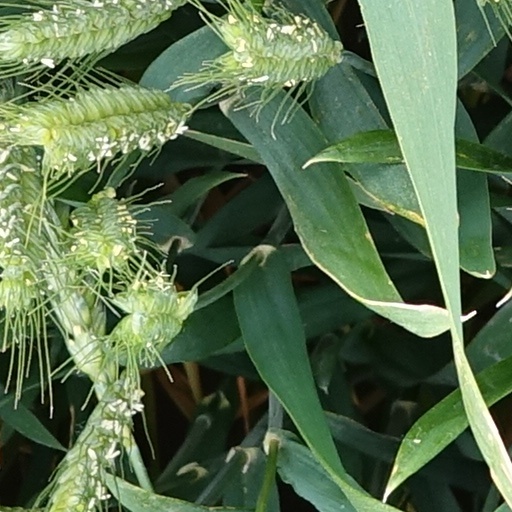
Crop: wheat